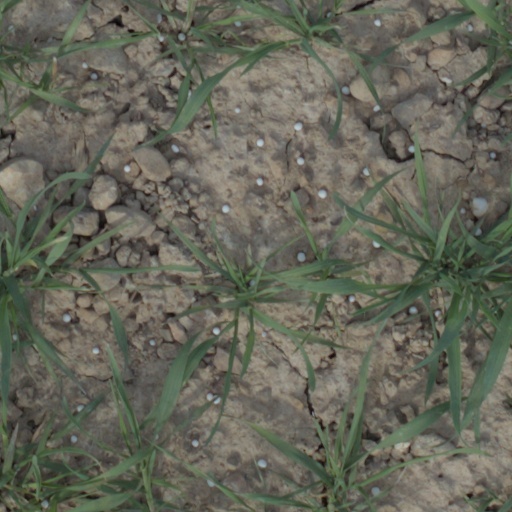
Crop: wheat